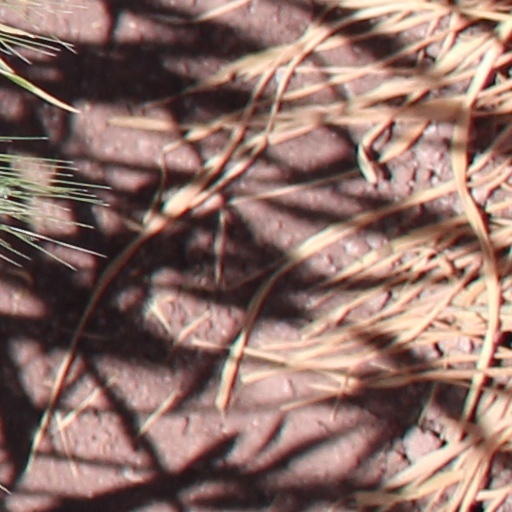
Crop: wheat